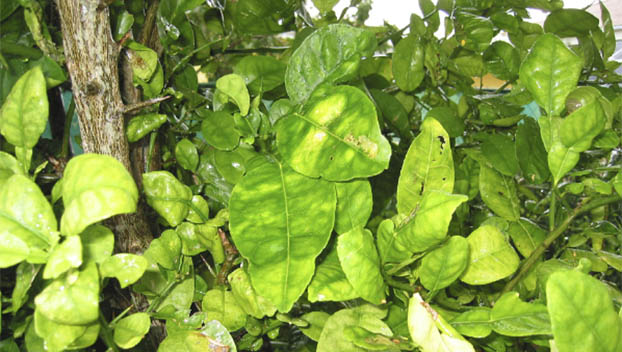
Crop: unknown
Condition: citrus_citrus_greening_disease